Suleiman Bridge

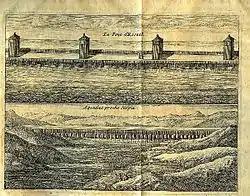
A 1674 view of the Suleiman Bridge by Edward Brown

The Suleiman Bridge was a bridge in Osijek, over the Drava River in Slavonia, eastern Croatia. The bridge had an important role during the Ottoman–Habsburg wars, until it was finally burnt down in 1686.